Mecklenburg (Dano-Norwegian family)

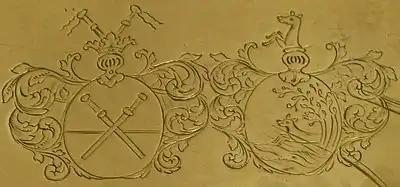
Coat of arms of Captain Niels Mechlenburg (right). Heraldic artwork from 1763 in the Sykkylven Church.

Mecklenburg, Mechlenborg, and Mikkelborg is a patrician and historically a prominent family living in Denmark and Norway. They descend from Flensburg in today's Germany. Members include Willum Mecklenburg, Feudal Lord of Eiker, as well as several regional bailiffs, militaries, and privileged merchants. The family is closely related to families of the Danish and the Norwegian nobility, and among cognatic descendants of the family are the Counts of Wedel-Jarlsberg.